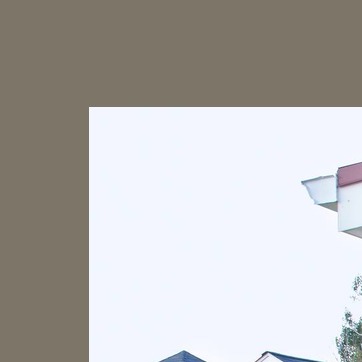
Material: sky